USS Wasp (CV-18)

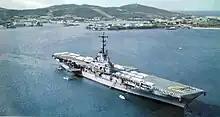
"Wasp" during a stopover on her Mediterranean cruise in 1958

After training during the early months of 1956, "Wasp" departed San Diego on 23 April for another cruise to the Far East with Carrier Air Group 15 embarked. She stopped at Pearl Harbor to undergo inspection and training, and then proceeded to Guam, where she arrived in time for the Armed Forces Day ceremonies on 14 May. En route to Japan in May, she joined TF 77 for Operation Sea Horse, a five-day period of day and night training for the ship and air group. The ship arrived at Yokosuka on 4 June, visited Iwakuni, Japan, then steamed to Manila for a brief visit. Following a drydock period at Yokosuka, "Wasp" again steamed south to Cubi Point, Philippine Islands, for the commissioning of the new naval air station there. Carrier Air Group 15 provided an air show for President Magsaysay and Admiral Arthur Radford. During the third week of August, "Wasp" was at Yokosuka enjoying what was scheduled to be a fortnight's stay, but she sailed a week early to aid other ships in searching for survivors of a Navy patrol plane which had been shot down on 23 August off the coast of mainland China. After a futile search, the ship proceeded to Kobe, Japan, and made a final stop at Yokosuka before leaving the Far East.